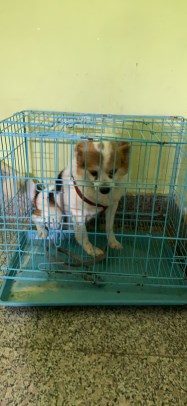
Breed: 3336-n000121-chinese_rural_dog